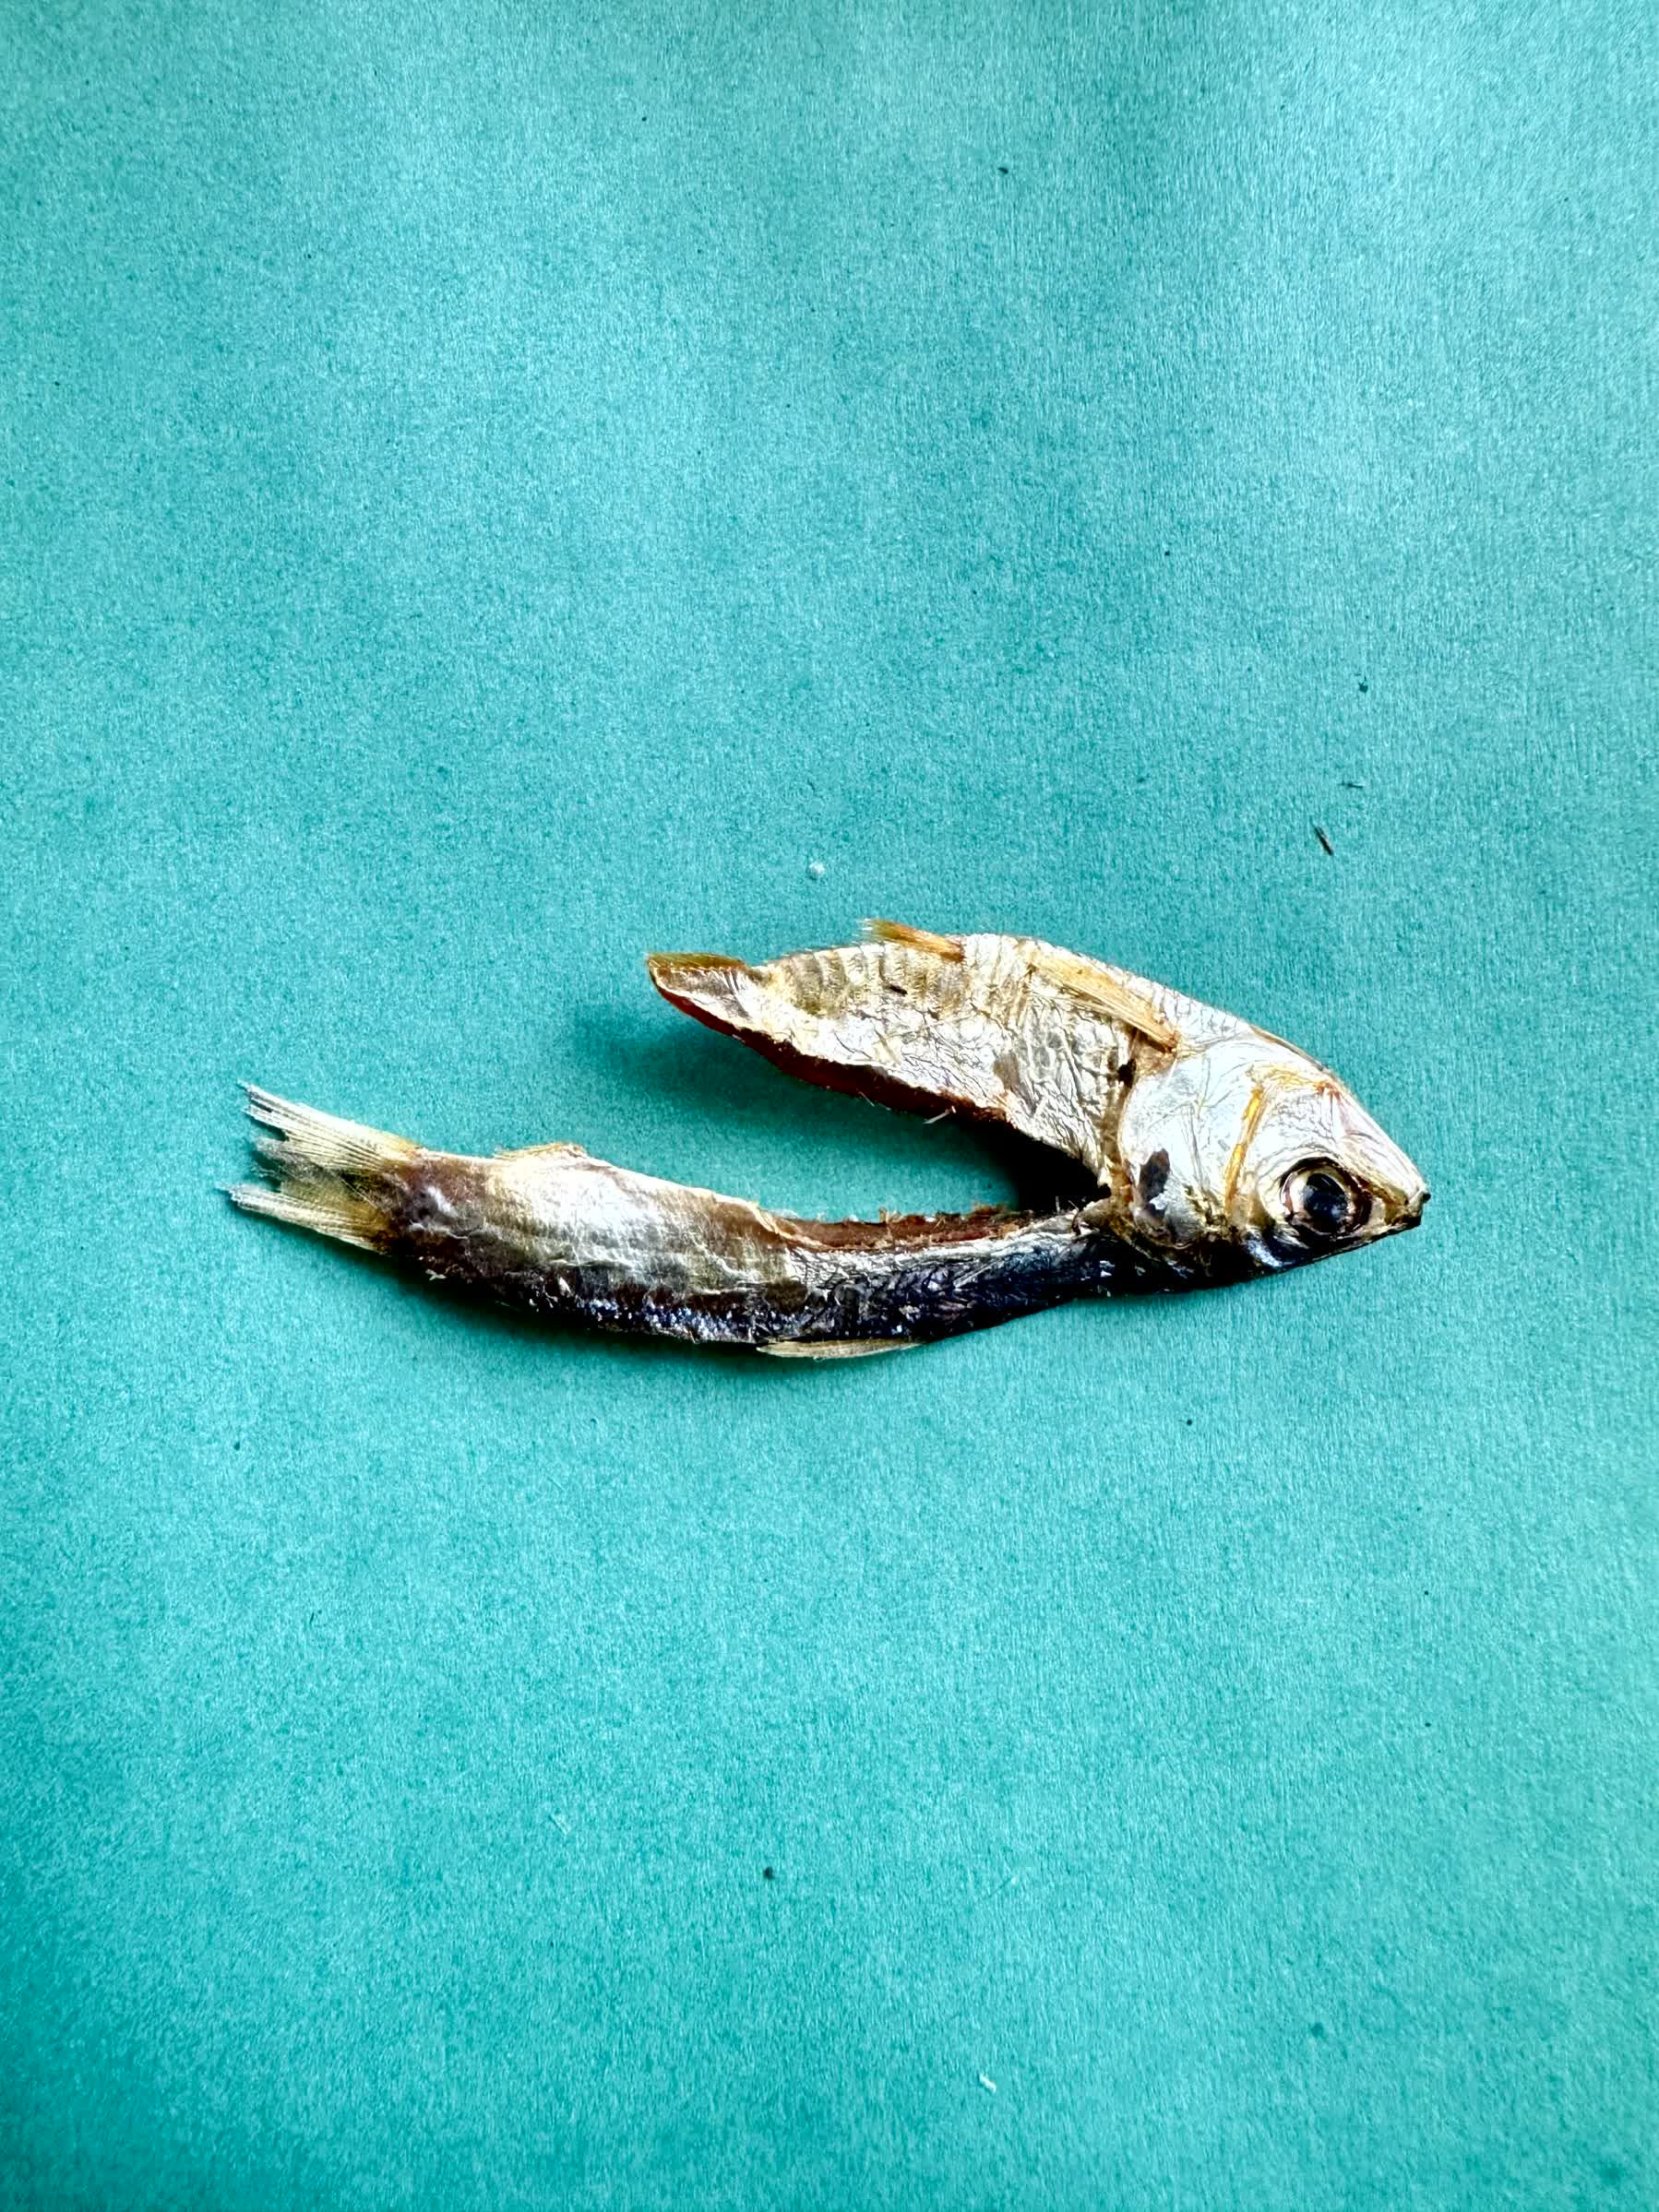
Species: Chapila